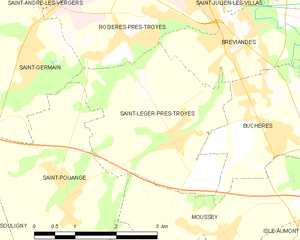
Carte des communes françaises: Saint-Léger-près-Troyes